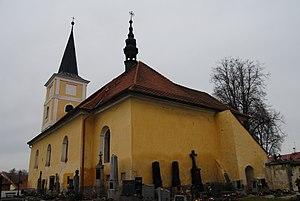
Střelské Hoštice est une commune du district de Strakonice, dans la région de Bohême-du-Sud, en République tchèque. Sa population s'élevait à 880 habitants en 2017.